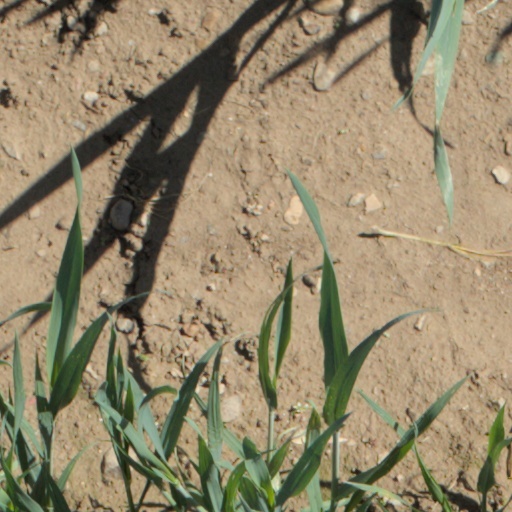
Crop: wheat